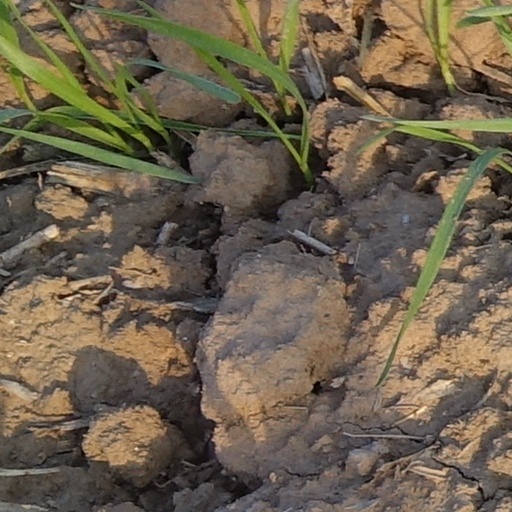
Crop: wheat